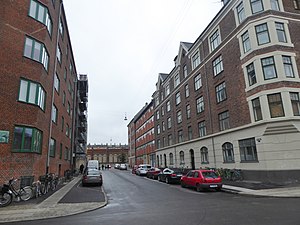
Fenrisgade
Fenrisgade set fra Heimdalsgade.
Fenrisgade er en lille gade på Ydre Nørrebro i Mimersgadekvarteret. Fenrisgade løber mellem Heimdalsgade og Hamletsgade.